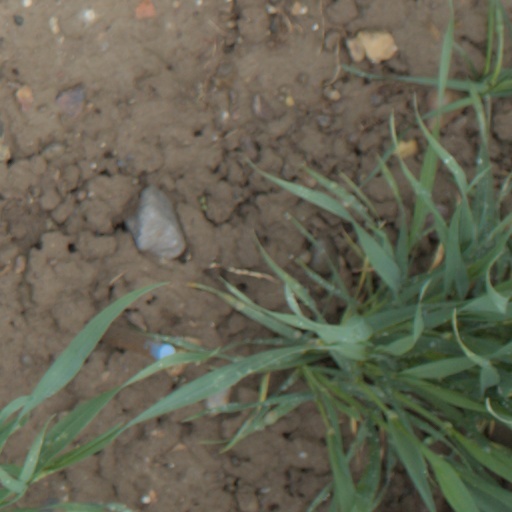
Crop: wheat